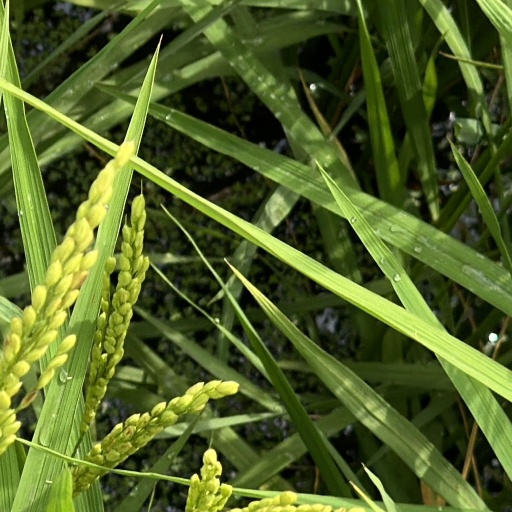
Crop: rice